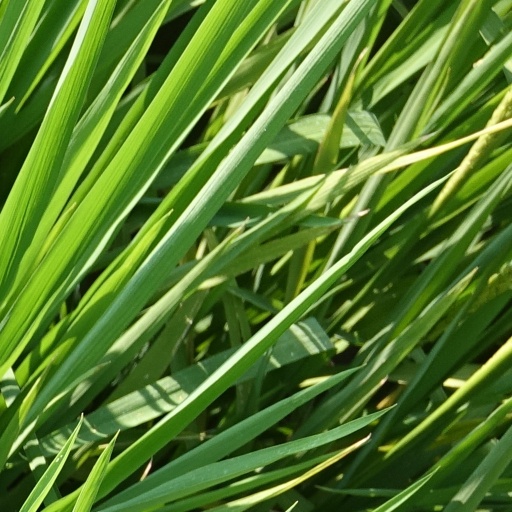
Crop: rice